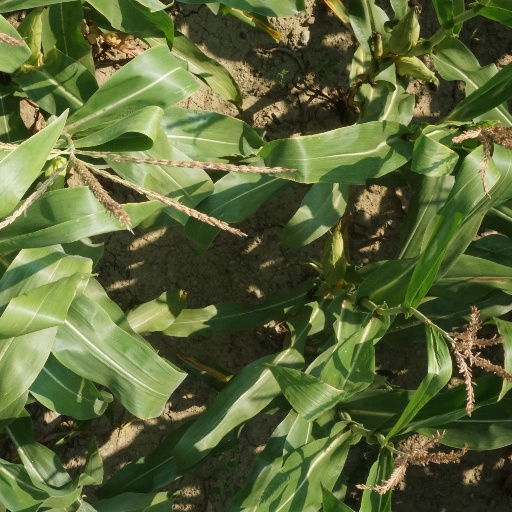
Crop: maize; corn